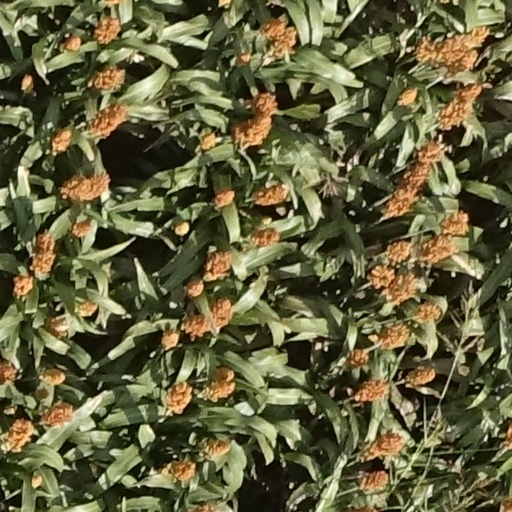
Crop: sorghum